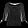
Label: Shirt